Mohammed Al-Kandari

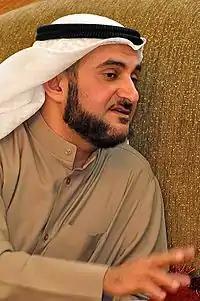
Mohammed Al-Kandari

Mohammed Al-Kandari was a member of the Kuwaiti National Assembly, representing the first district. Born in 1971, Al-Kandari studied medicine before being elected to the National Assembly in 2008. While political parties are technically illegal in Kuwait, Al-Kandari affiliates with the Islamic Salafi Alliance.